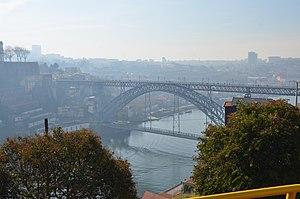
Porto est une ville du Portugal de 237 591 habitants et environ 1,2 million pour le Grand Porto. L'aire urbaine de Porto, quant à elle, compte près de 1,8 million d'habitants, ce qui en fait la seconde agglomération du pays après Lisbonne. Les deux villes ont souvent rivalisé par le passé. Elle est la capitale de la région Nord.